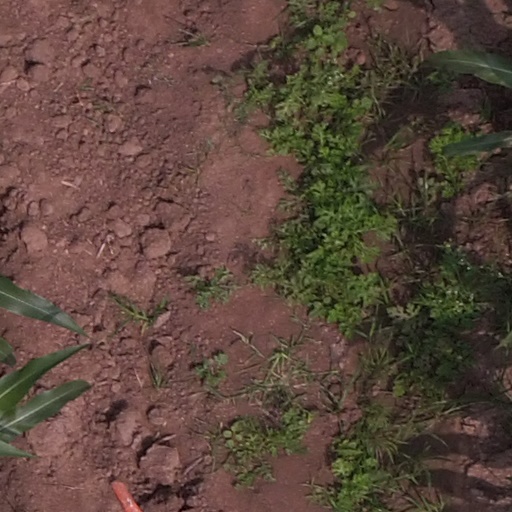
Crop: maize; corn